Sam Collins (footballer, born 1977)

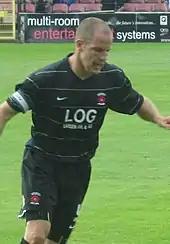
Collins playing for Hartlepool United in 2011

He signed for a nominal fee for League One club Hartlepool United on 31 January 2008. After only several weeks with the club he was sidelined by an injury sustained from an awkward fall. This came just days after assistant manager Ian Butterworth praised Collins for "[adding] steel to the back four".